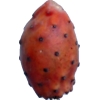
Label: cactus_fruit_red